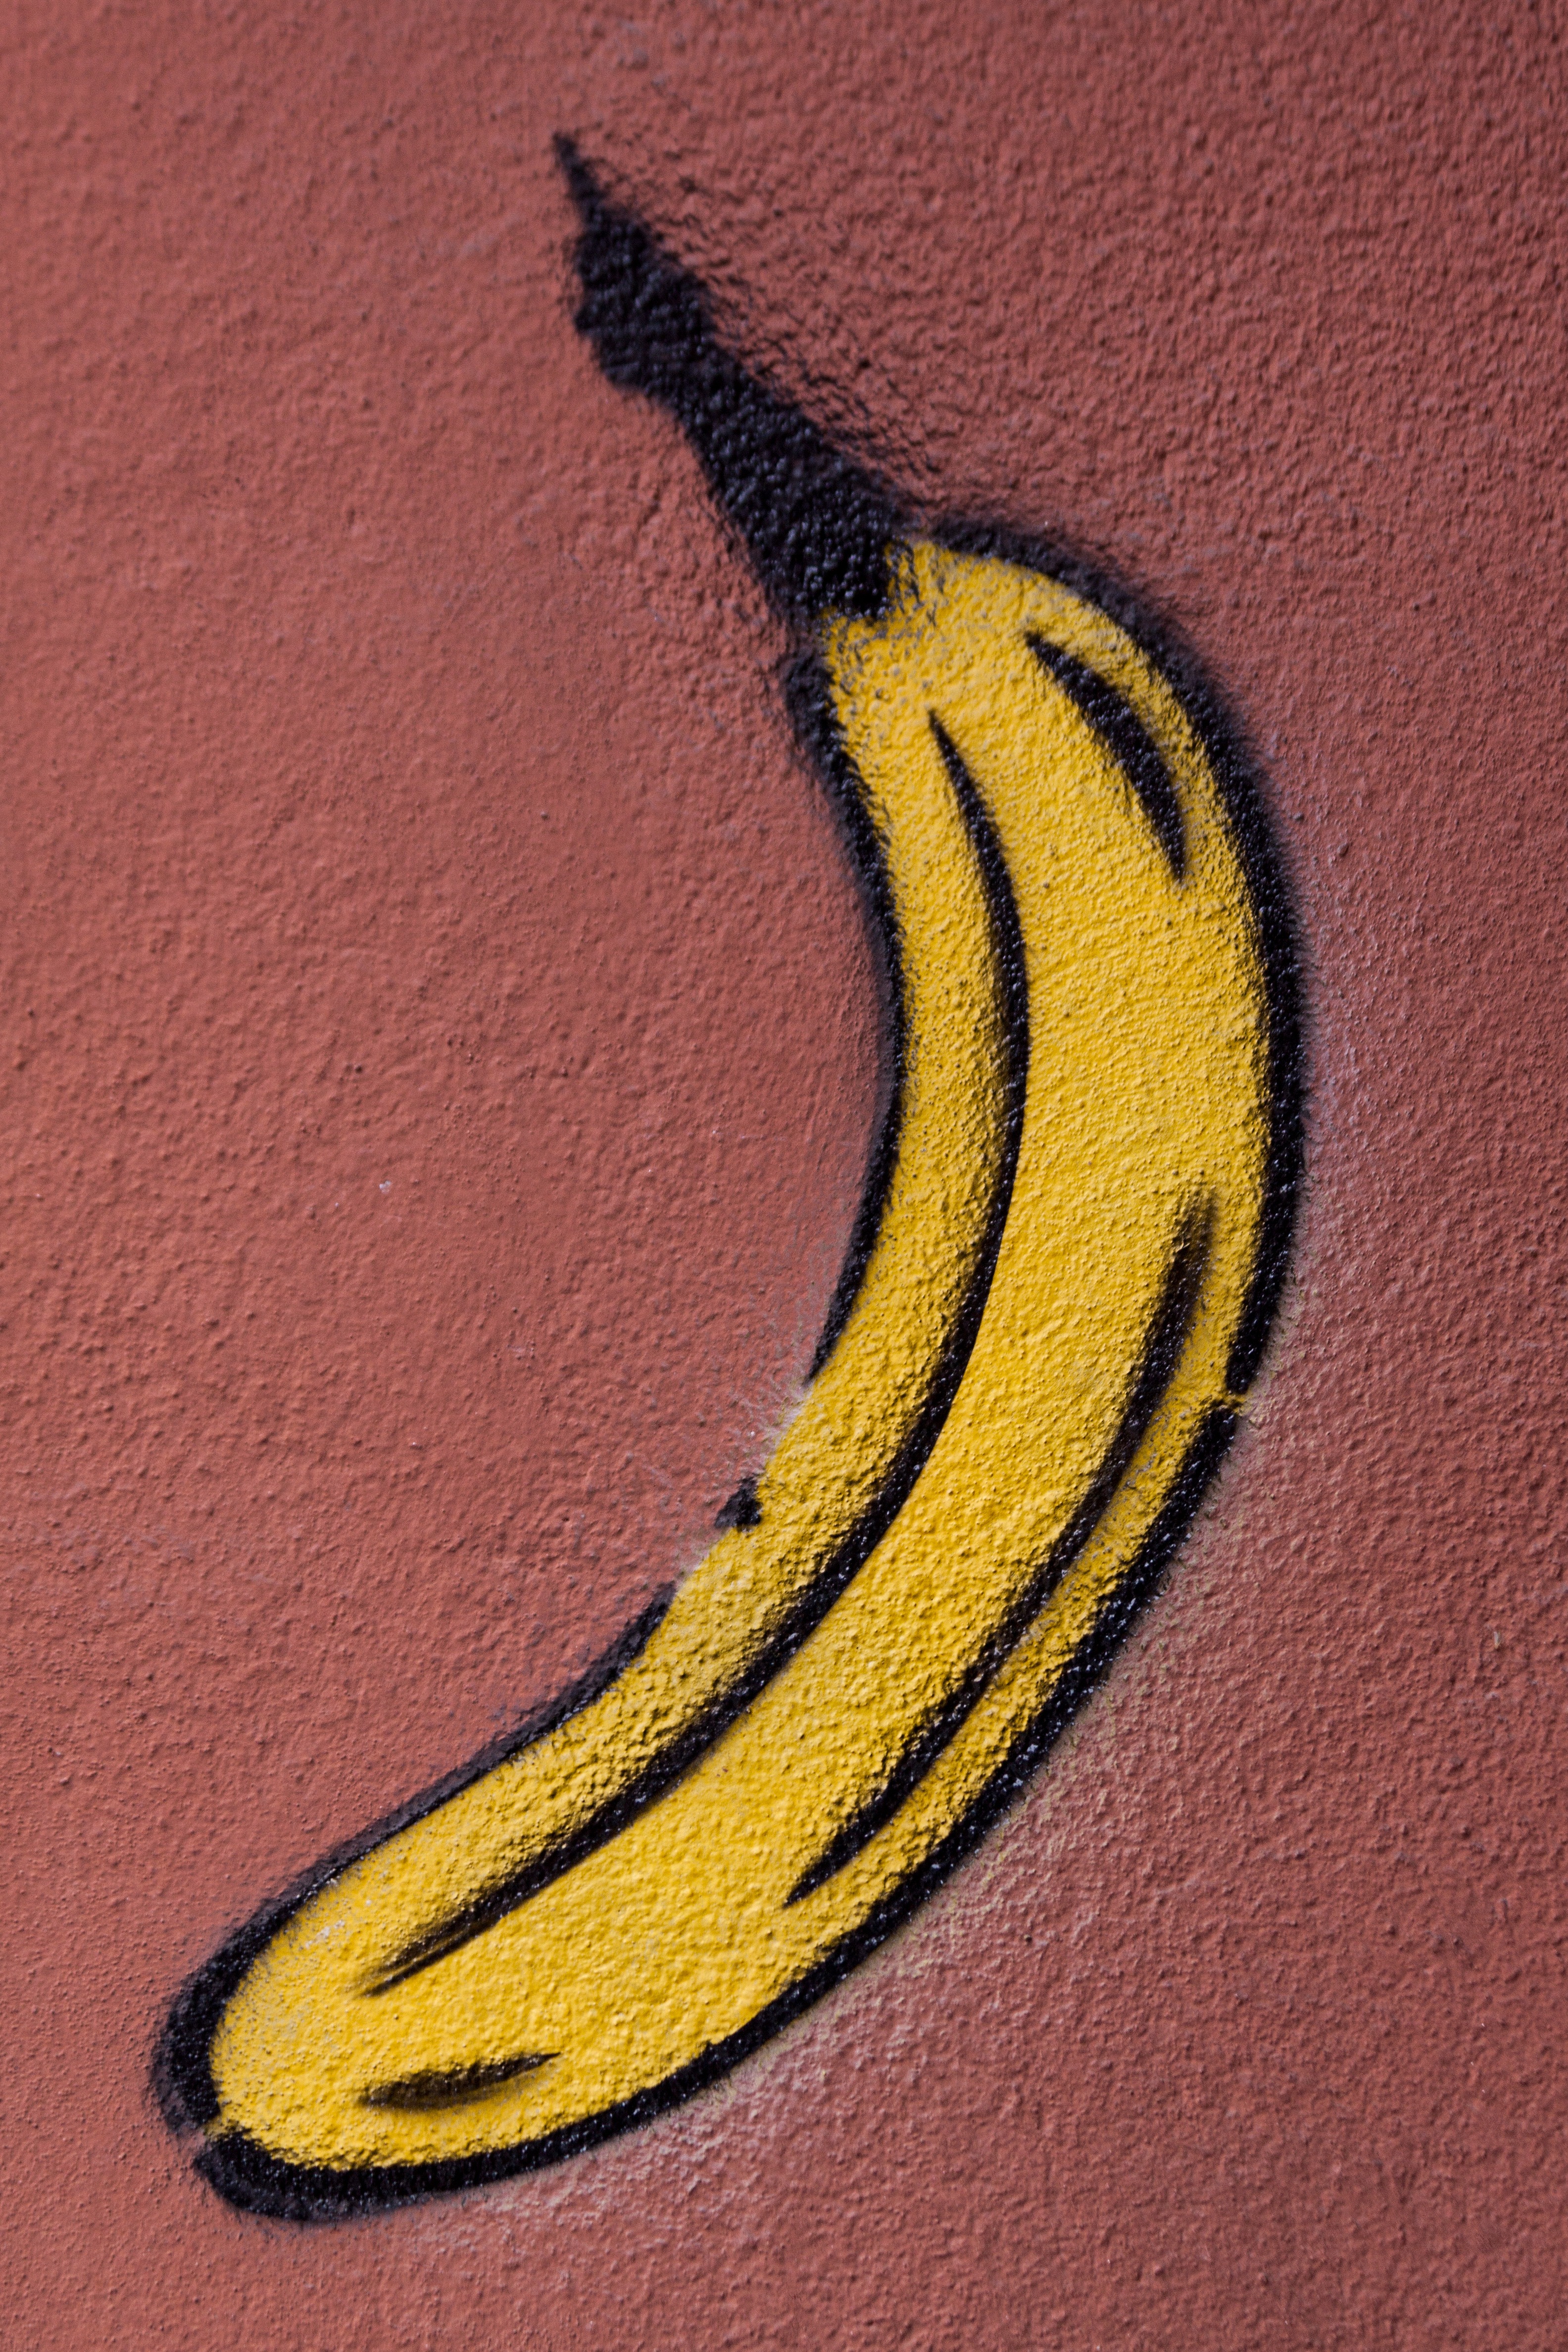
number, city, home, wall, youth, spray, color, paint, facade, grunge, black, yellow, banana, graffiti, circle, font, art, vandalism, creativity, illustration, moustache, graphic, organ, masonry, graphically, sprayer